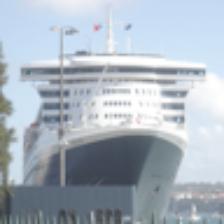
Label: NonHuman